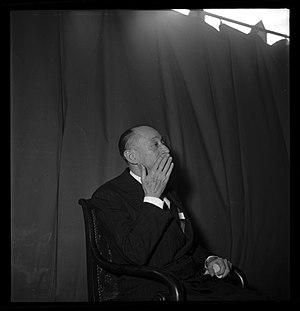
Halle au marché, place du Maréchal-Leclerc à Mirepoix (Ariège). 1953. Vue du duc de Levis-Mirepoix lors de la cérémonie sous la halle de Mirepoix.
Cet article présente la liste des membres de l'Académie française, rangée par ordre chronologique de leur élection à chaque fauteuil. Cette liste est précédée d'une liste réduite portant uniquement sur les membres actuels et présentée successivement selon quatre modes de rangement : par ordre alphabétique, par numéro de fauteuil, par date d'élection et par date de naissance.
Antoine de Lévis-Mirepoix, dit duc de Lévis-Mirepoix, né à Léran le 1ᵉʳ août 1884 et mort à Lavelanet le 16 juillet 1981, est un romancier, historien et essayiste français, membre de l'Académie française. Il était le 5ᵉ duc de San Fernando Luis, grand d'Espagne, et le 4ᵉ baron de Lévis-Mirepoix.